Jonah (Lorenzetto)

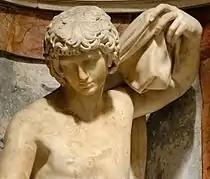
The head was inspired by the Antinous Farnese.

The statue was carved from "marmor lunensis", antique Carrara marble, which has a delicate yellowish tone. The material has a high quality, and Pirro Ligorio claimed that the statue was carved from a block fallen from the Temple of Castor and Pollux, at the time thought to be the Temple of Jupiter Stator.